Tim Quarterman

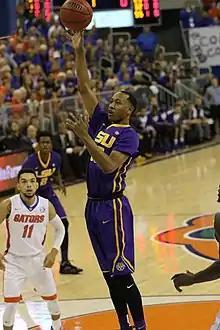
Quarterman shooting for LSU in January 2016

Tim Quarterman (born October 27, 1994) is an American professional basketball player. He played college basketball for Louisiana State University (LSU).